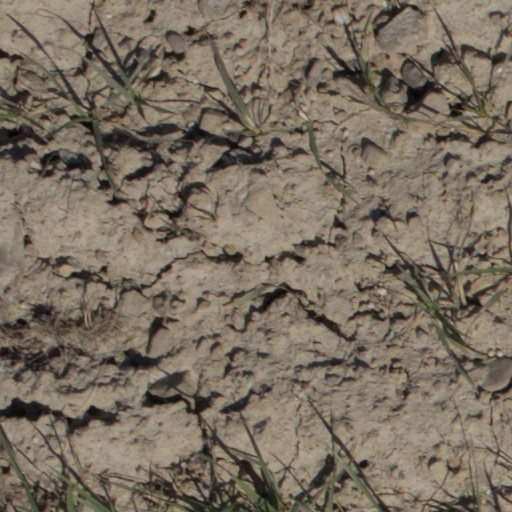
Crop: wheat